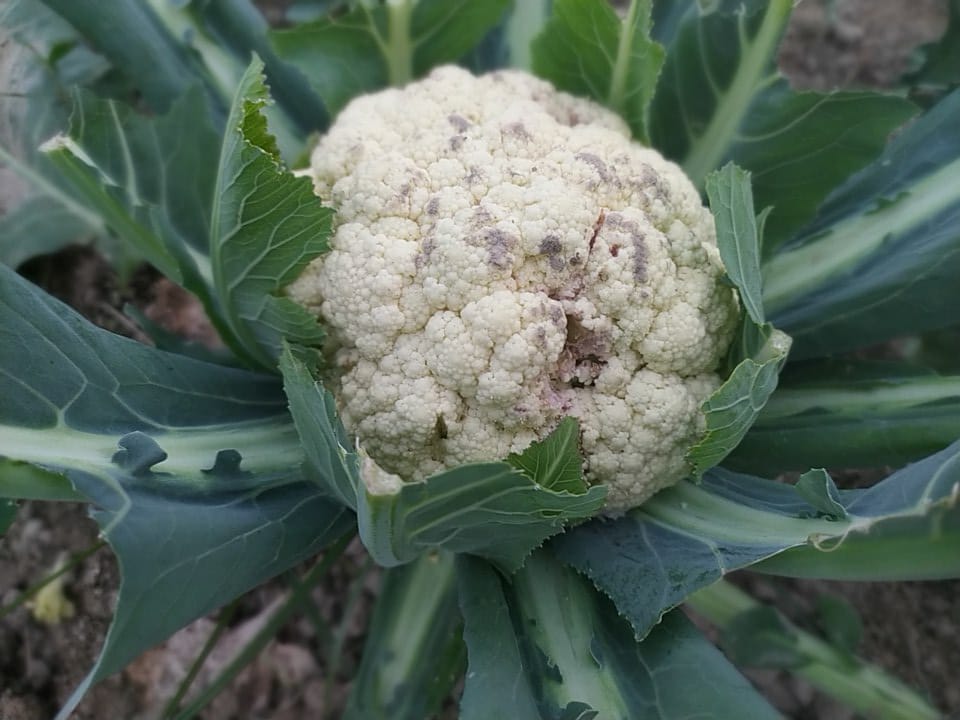
Label: Bacterial spot rot